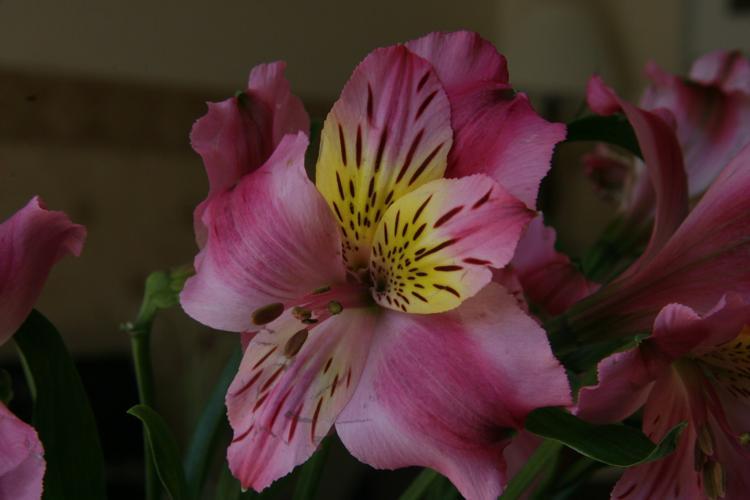
Label: peruvian lily